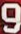
Number: 9